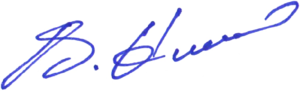
Vitali Volodymyrovytch Klitschko est un boxeur et un homme politique ukrainien, né le 19 juillet 1971 à Belovodskoïé en RSS kirghize.